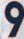
Number: 9